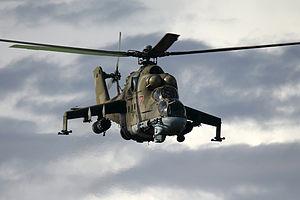
La prise d'otages d'In Amenas, également appelée prise d'otages de Tiguentourine, est une prise d'otages massive menée du 16 janvier 2013 au 19 janvier 2013 par « Les Signataires par le sang » un groupe armé islamiste dissident d'Al-Qaïda au Maghreb islamique sur le site d'exploitation gazière de Tiguentourine situé à 45 km à l'ouest d'In Amenas, dans le Sahara, au sud de l'Algérie.